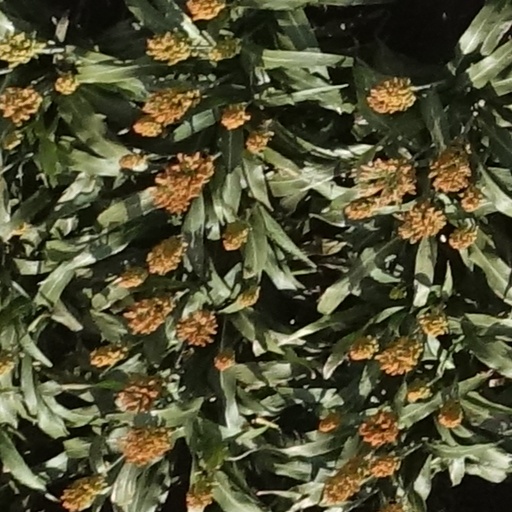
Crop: sorghum